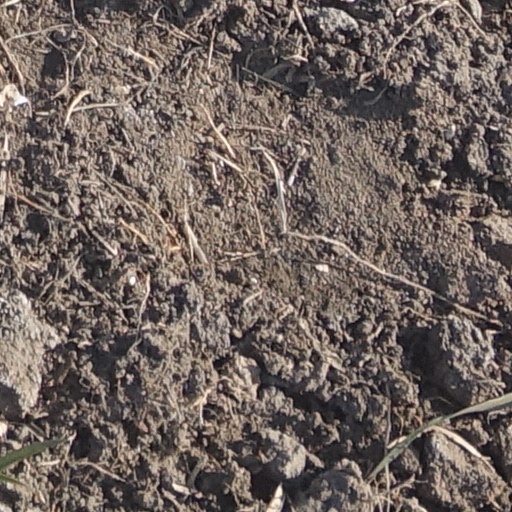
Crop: wheat